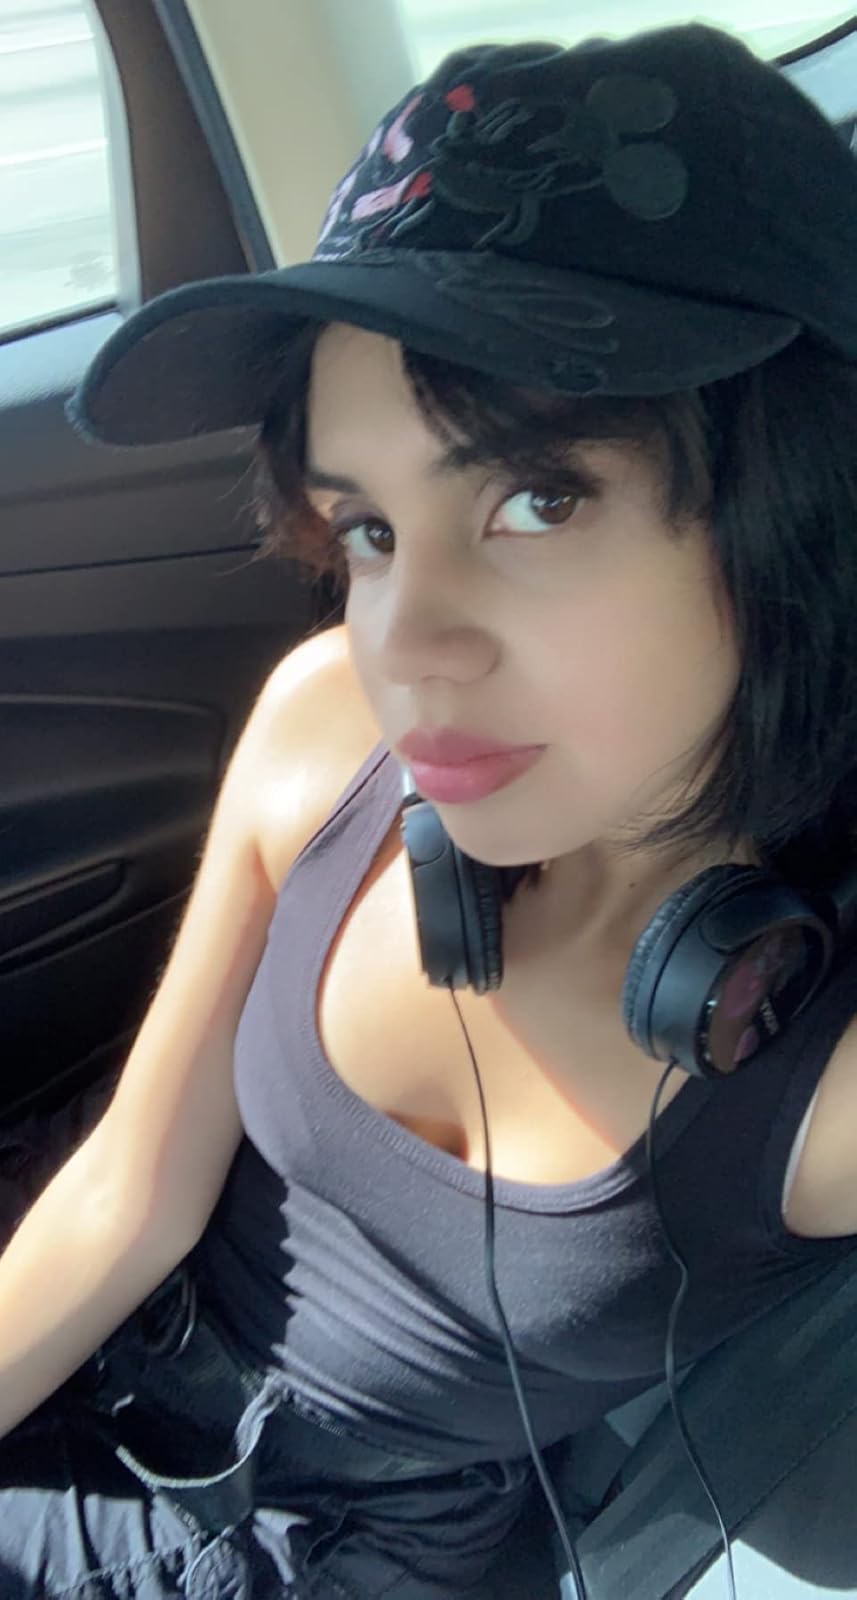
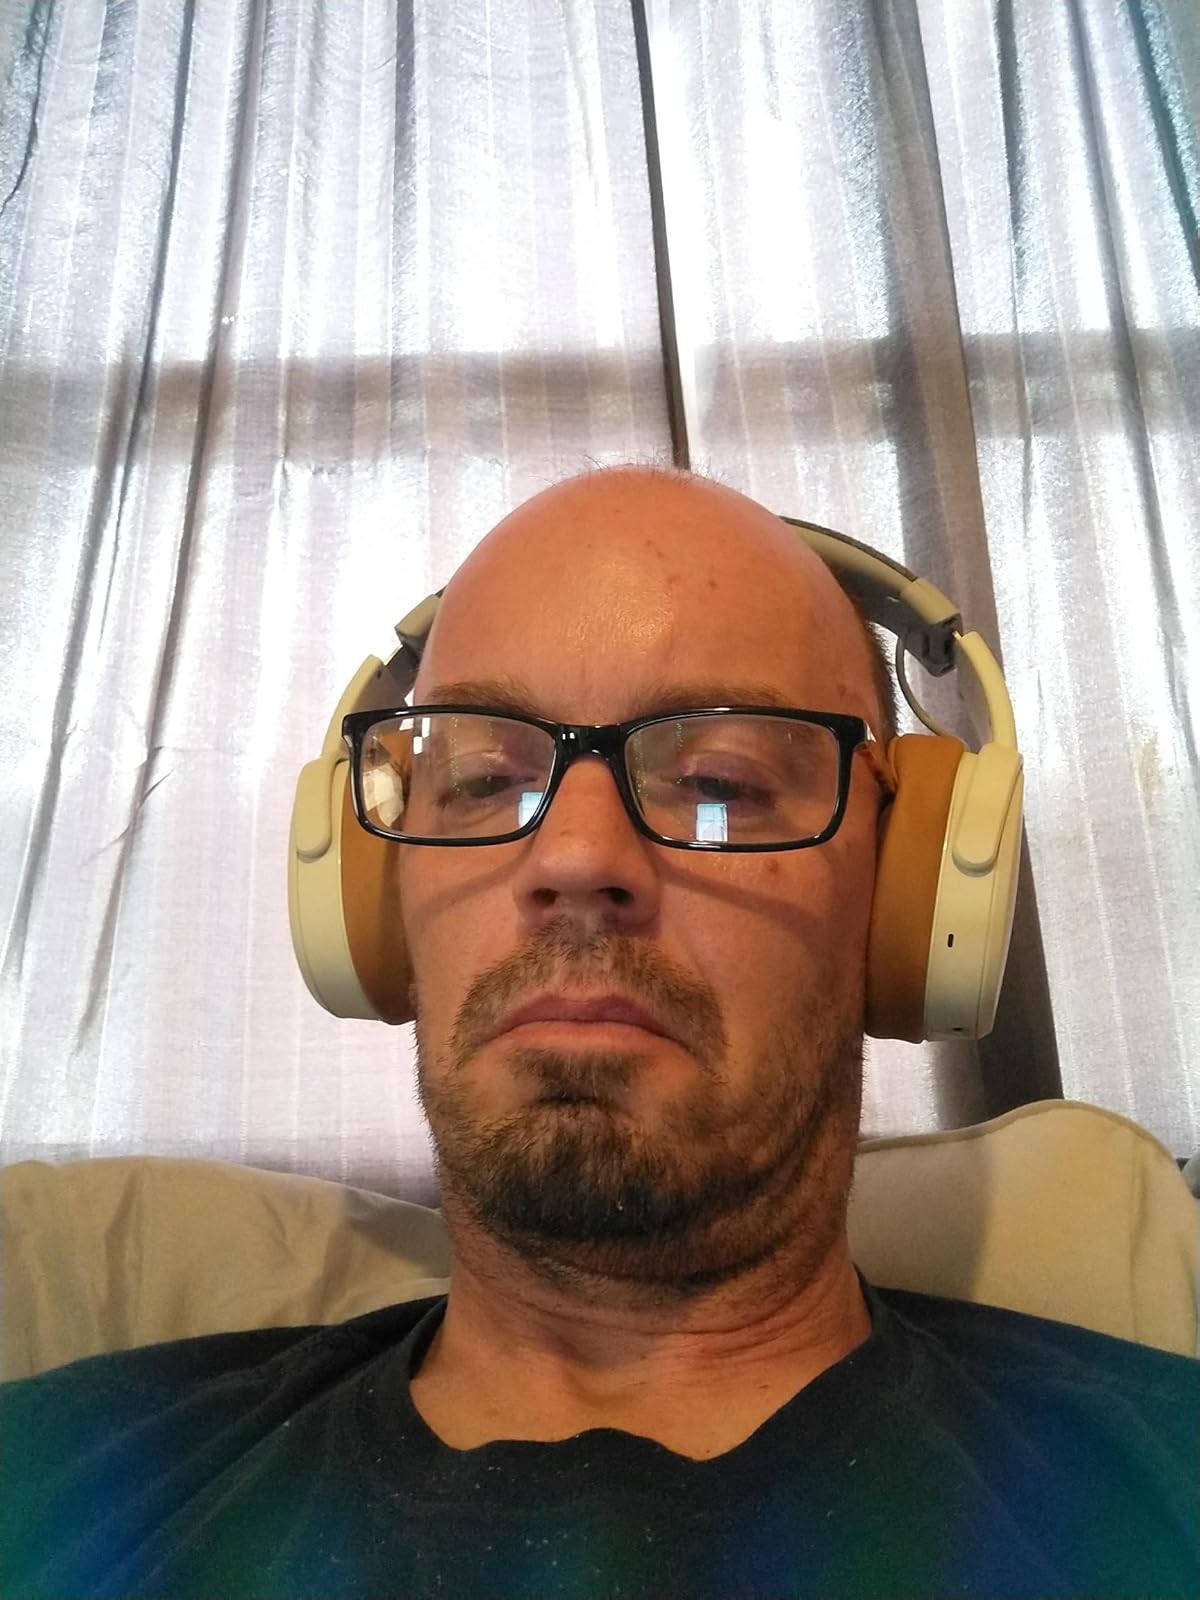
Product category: headphones
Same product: no